Westchester Medical Center

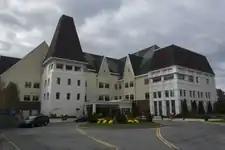
Maria Fareri Children's Hospital

On May 9, 2014, WMC completed its purchase of St. Francis Hospital in Poughkeepsie, New York, renaming it MidHudson Regional Hospital of Westchester Medical Center. The purchase added a total 243 beds which are made up of 40 psychiatric beds, 18 physical medicine and rehabilitation beds, 60 chemical dependence beds, and 125 medical beds (including pediatric and intensive care beds) to WMC's total. Mid-Hudson Regional is an ACS verified Level II Trauma Center and a Thrombectomy-capable stroke center.